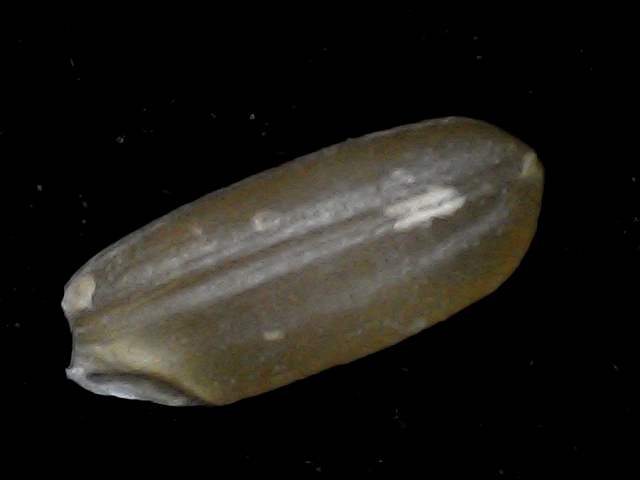
Rice variety: BD76